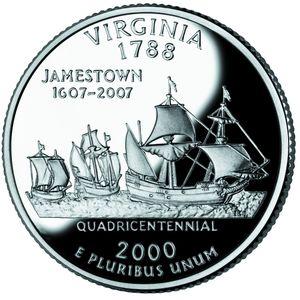
Le Susan Constant est l'un des trois bateaux qui transportèrent en 1607 les colons de la Virginia Company qui fondèrent la colonie de Jamestown en Virginie. Une réplique fut réalisée pour célébrer le quatre-centième anniversaire de cet événement.
Le Godspeed est l'un des trois bateaux qui transportèrent en 1607 les colons de la Virginia Company qui fondèrent la colonie de Jamestown en Virginie. Une réplique fut réalisée pour célébrer le quatre-centième anniversaire de cet événement.
Le Discovery est un voilier anglais de 20 tonnes, construit avant 1602.